Rick Wakeman

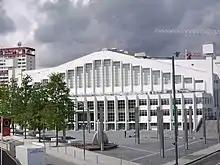
Wakeman supported his "King Arthur" album with concerts at Wembley Arena with ice skaters

Recording for "King Arthur" was finished in January 1975, and features Wakeman, his band, and Measham conducting the New World Orchestra and English Chamber Choir. Following its release in March 1975, the album went to No. 2 in the UK and No. 21 in the US, and earned gold certifications in the UK, Brazil, Japan, and Australia. The album was promoted with three sold-out shows at the Empire Pool with Wakeman performing with his band, orchestra, and choir to a total of 27,000 people. As the arena floor was already set up as an ice rink for a different attraction, Wakeman chose to present the show as an ice pageant with 14 skaters in costume and the musicians' stage placed in the round and decorated as a castle. The shows, though well received and a contributory factor to the album's commercial success, were expensive to produce. In 2009, the concerts ranked 79th on VH1's "100 Greatest Shocking Moments in Rock and Roll" program. From 1979 to 2005 (excluding 2001), and from 2019 onwards, the BBC used "Arthur" as the opening theme of its electoral broadcasts in the UK.